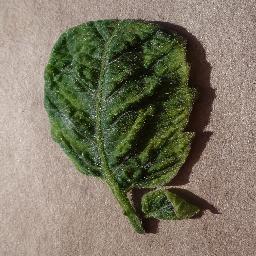
Label: Tomato___Tomato_Yellow_Leaf_Curl_Virus